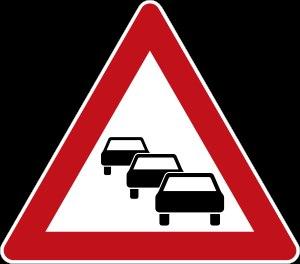
Un embouteillage est un encombrement de la circulation, généralement automobile, réduisant fortement la vitesse de circulation des véhicules sur la voie.